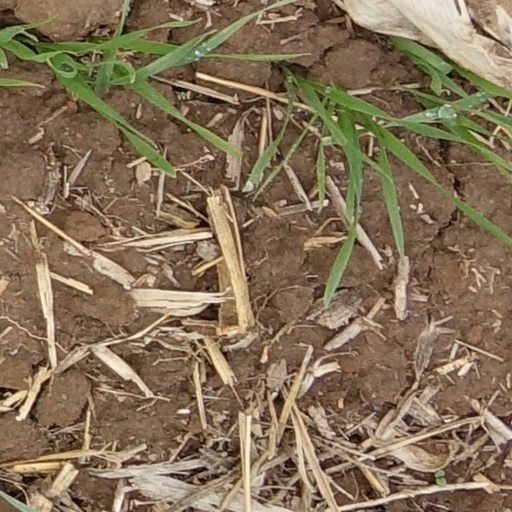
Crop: wheat